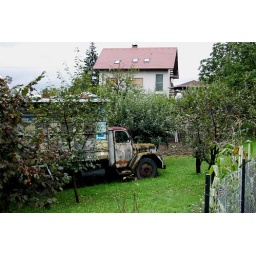
Hen house in a truck